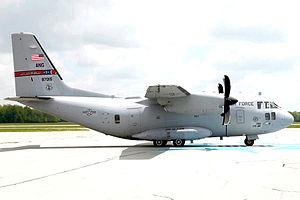
Ceci est la liste des aéronefs qui sont utilisés en 2013 dans les forces armées des États-Unis. La liste est d’abord découpée en fonction des branches de l’armée américaine puis en fonction du type d’appareil. Plusieurs interventions sur l'article n'ont pas tenu compte de la date.